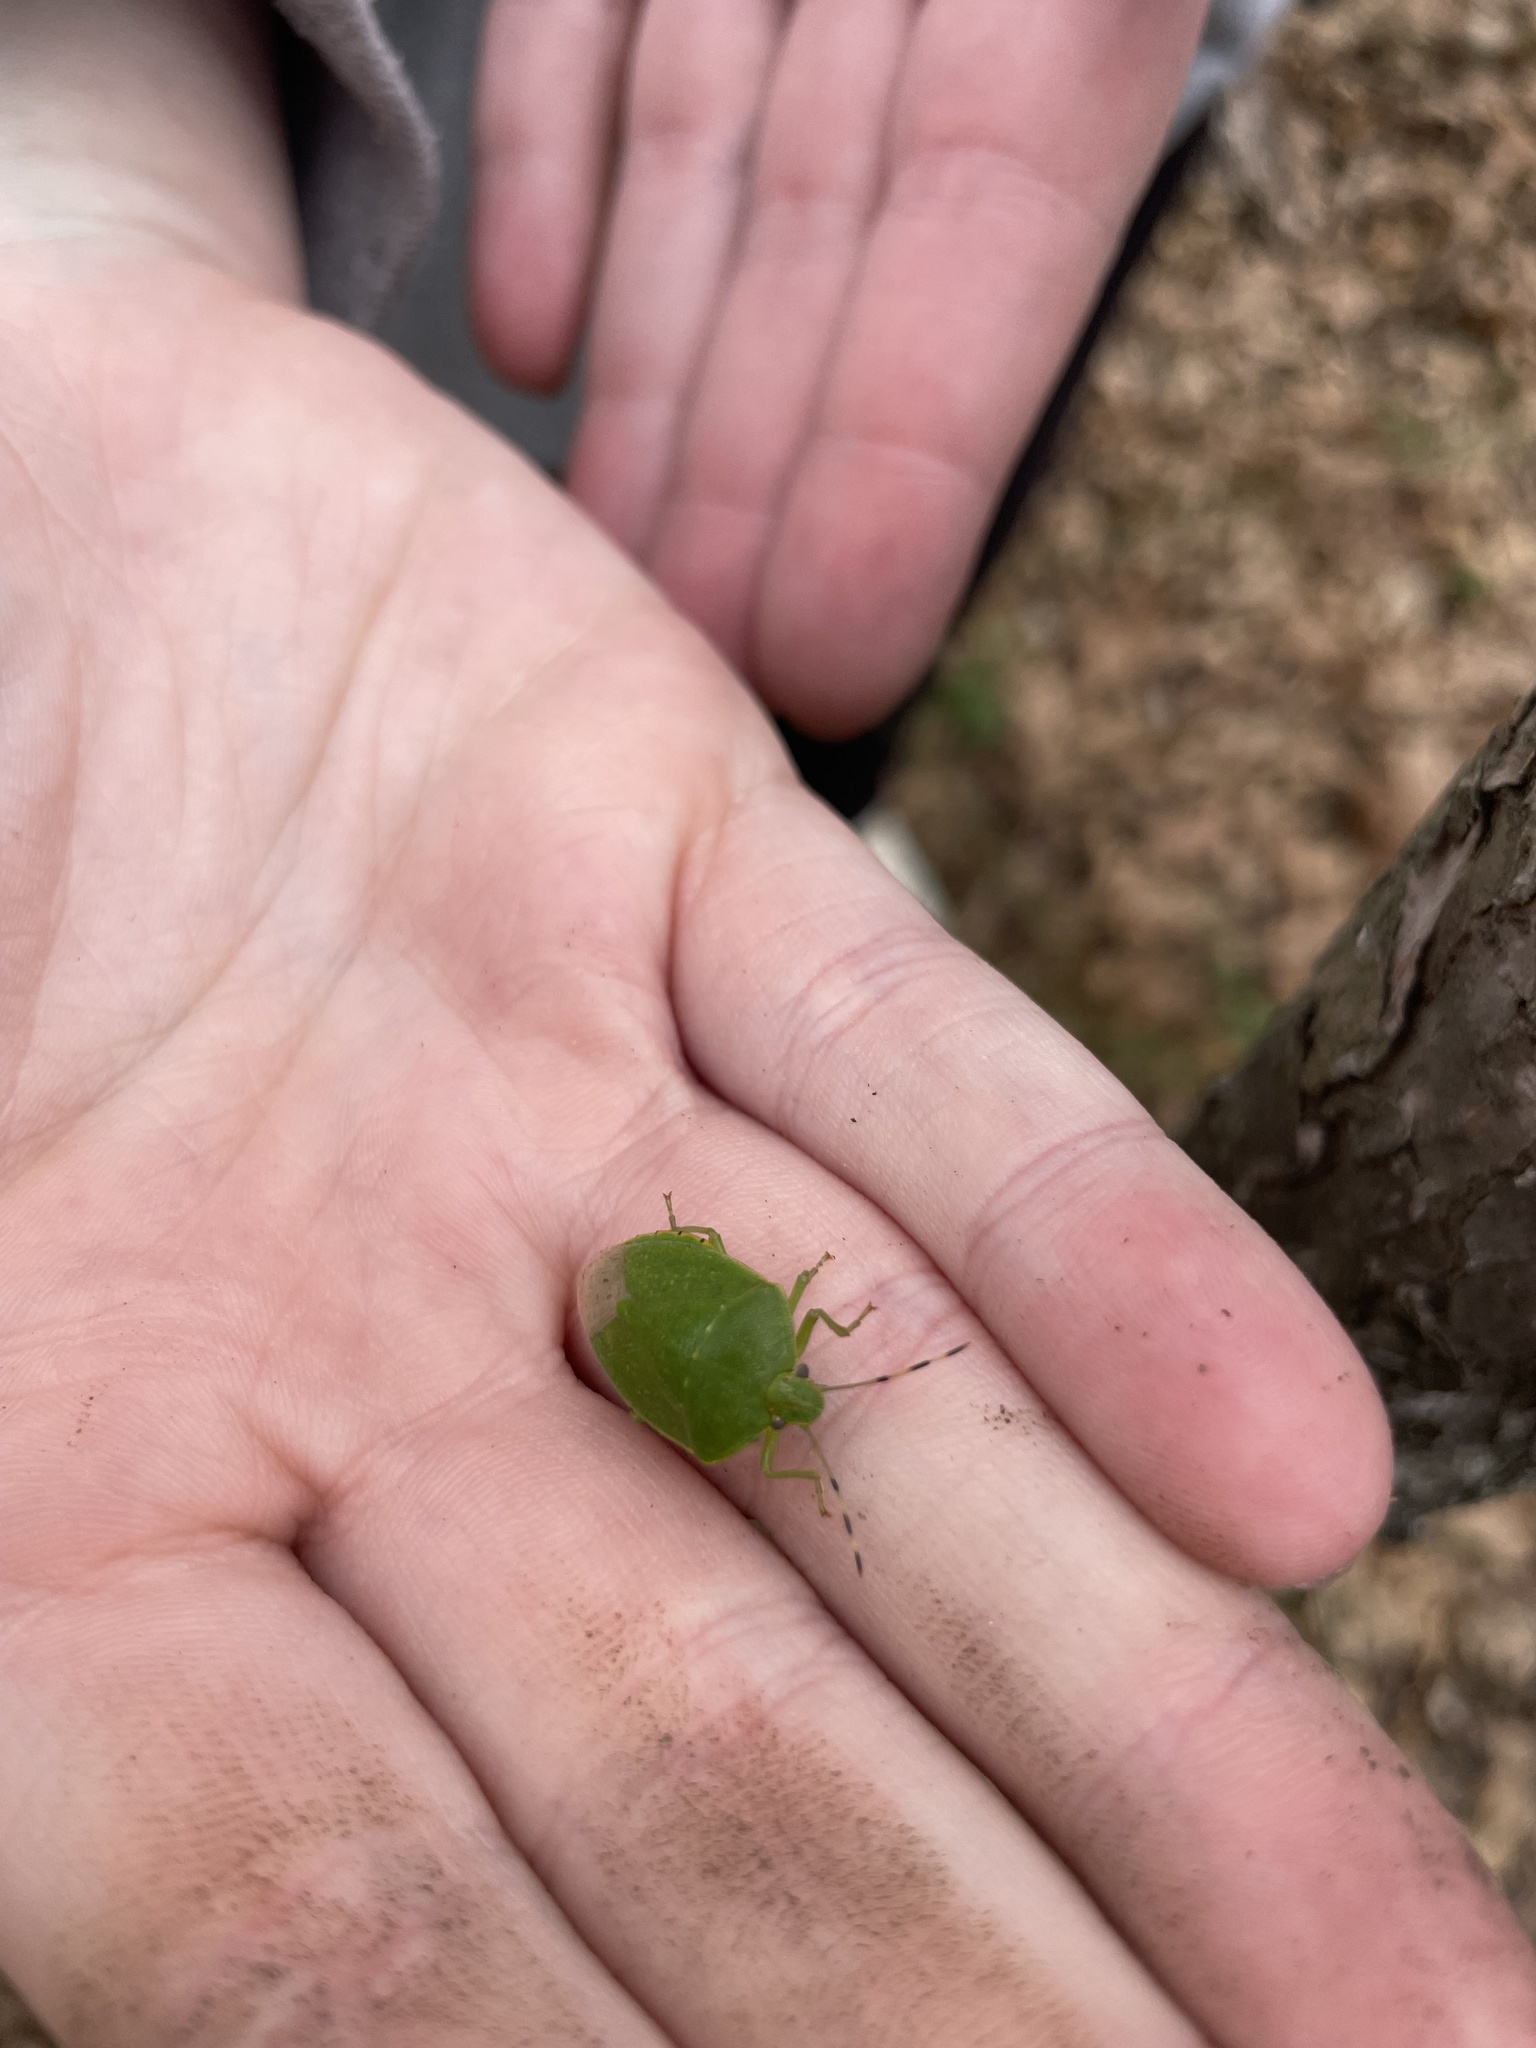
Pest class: stink_bug